Yad Ben Zvi

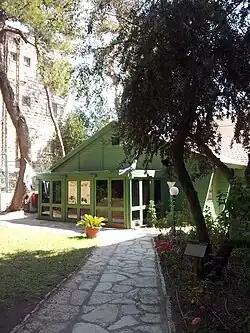
Yad Ben-Zvi cabin, historic home of Yitzhak and Rachel Ben-Zvi

Yad Ben Zvi, also known as the Ben-Zvi Institute, is a research institute and publishing house named for Israeli president Yitzhak Ben-Zvi in Jerusalem.